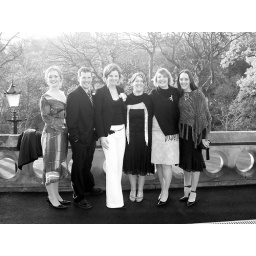
the girls in black & white